St. Nikolai, Greifswald

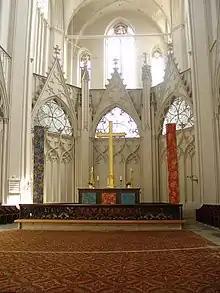
Main altar and choir wall

The church is long and wide. The entire inside of the church is still painted in a warm, sandstone-coloured tone. Eight pairs of pillars support the vaults. The ceiling over the main altar is higher and behind the altar the room is closed off by a richly decorated choir wall. A wooden gallery is placed on the western wall. There are some remains of medieval frescos on the side walls of the church. The floor is largely covered with tombstones; the oldest of these date from the 14th century.